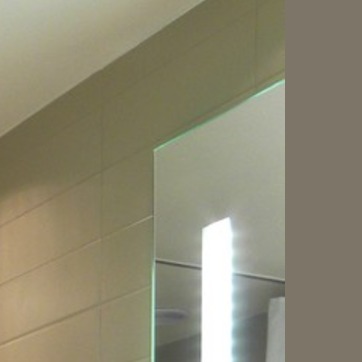
Material: mirror